Government Engineering College, Barton Hill

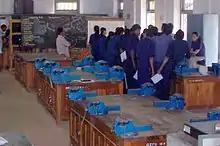
Mechanical workshop

The Mechanical Engineering block has been completed and houses machinery lab, the ADAM course classes and the main drawing hall.